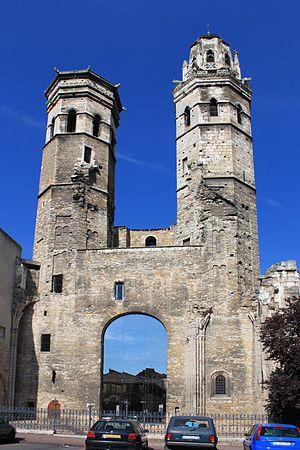
Cathédrale Vieux Saint-Vincent de Mâcon, Mâcon, Saône-et-Loire, Bourgogne, France
La cathédrale Saint-Vincent de Mâcon, aujourd'hui appelée par rétronymie Vieux Saint-Vincent, est la cathédrale primitive de Mâcon, dédiée à Vincent de Saragosse.